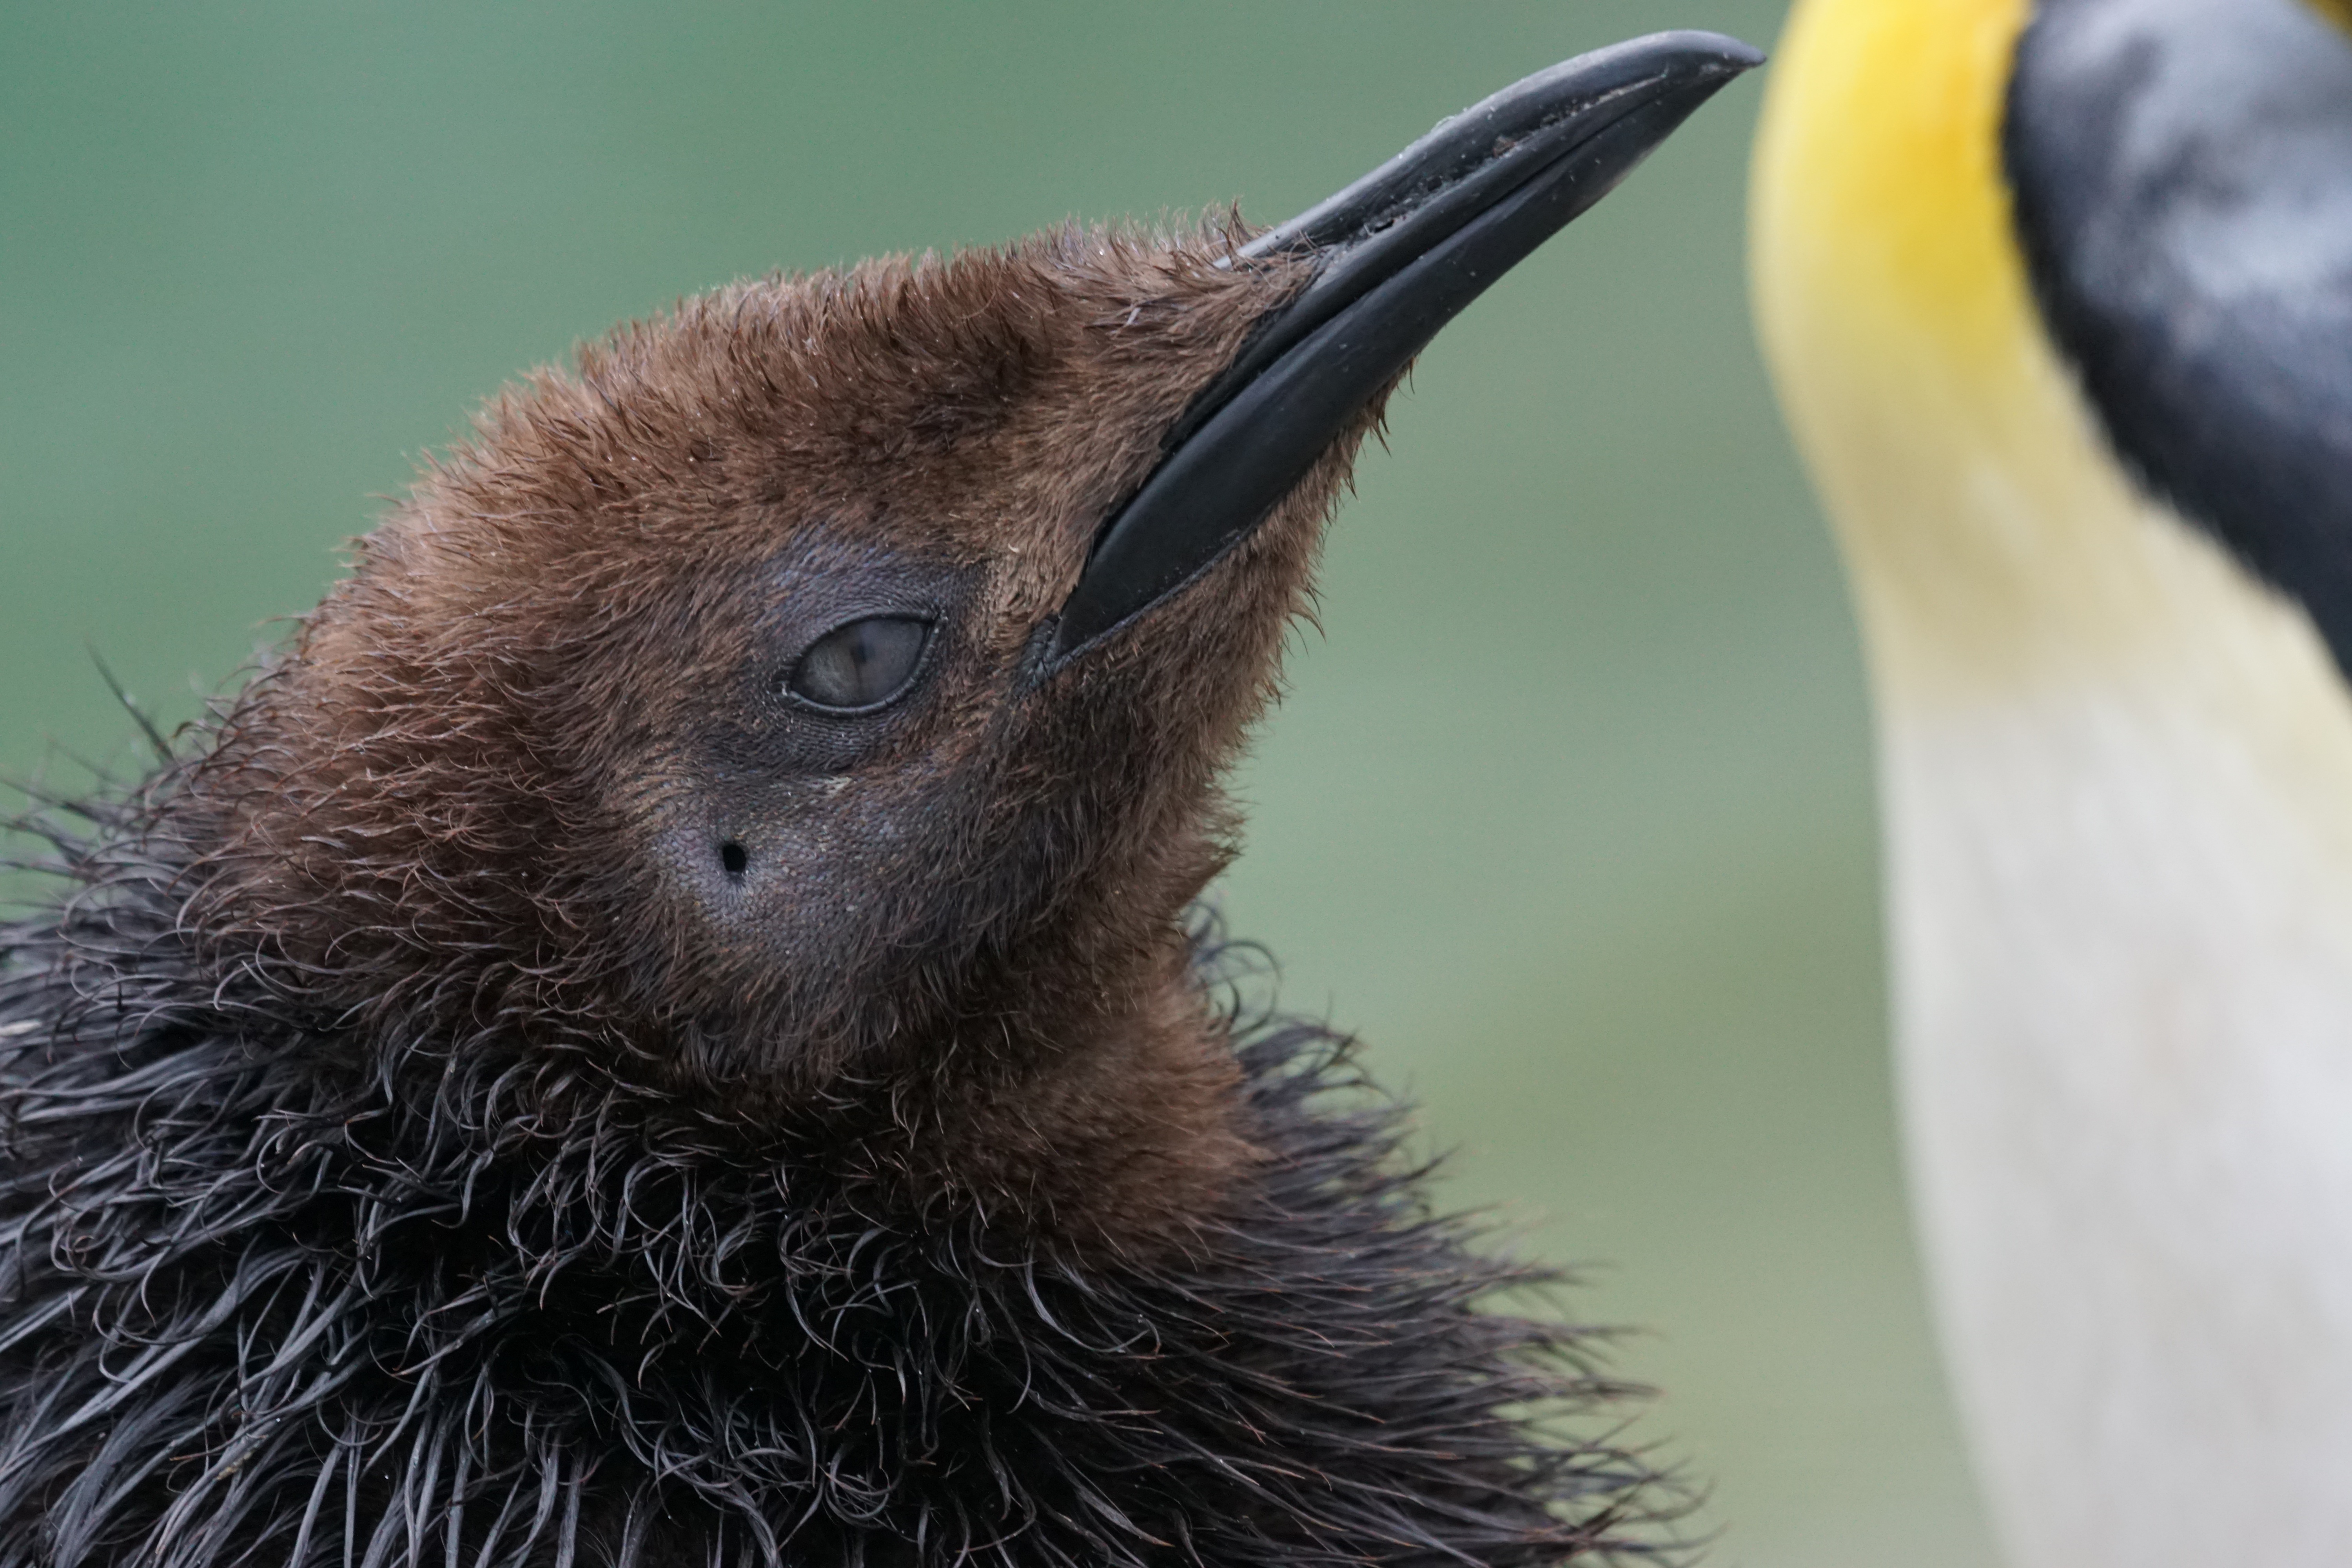
bird, wildlife, young, beak, fauna, penguin, close up, animals, vertebrate, terrestrial vertebrates, flightless bird, flightless, king penguin, perching bird